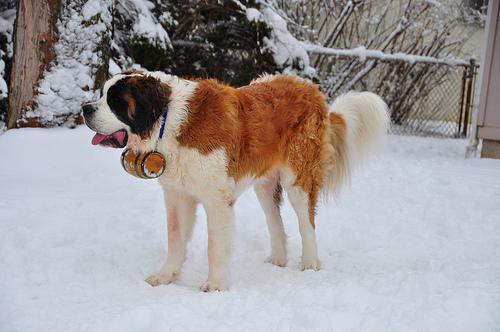
saint bernard